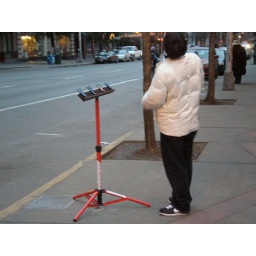
this guy was standing in the high winds doing cell phone tests...huh.